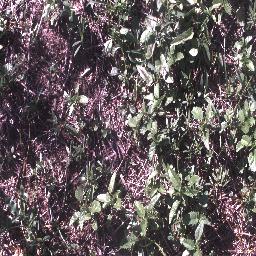
Label: negative